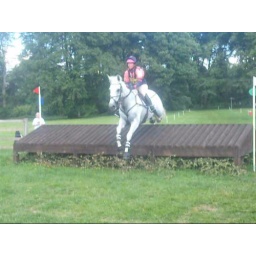
taken at the bramham horse trials, cross country phase by me.